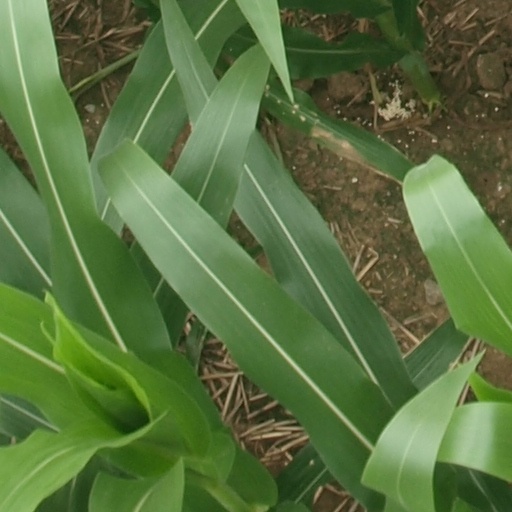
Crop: maize; corn